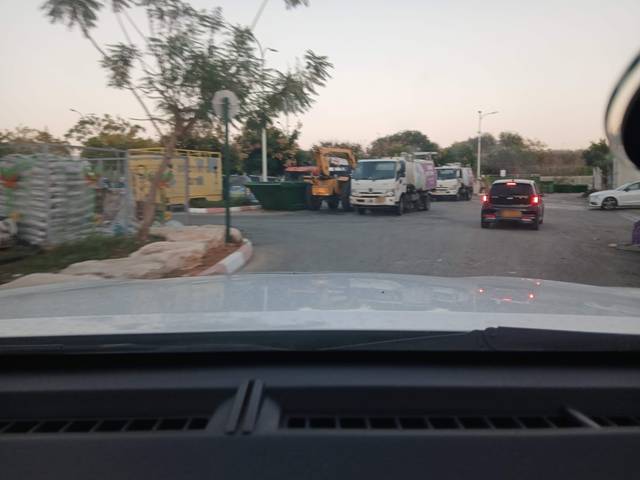
Region: Israel
Coordinates: 32.193, 34.886